Reggie Love

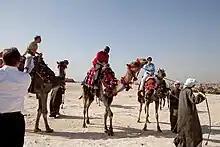
Love, Chief of Staff Rahm Emanuel, and Senior Advisor Valerie Jarrett take a ride on camels in Egypt on June 4, 2009.

Love applied for an internship on Capitol Hill in 2006. He was interviewed by Robert Gibbs, Obama's communications director, for a position in Obama's Senate office. He eventually rose to become deputy political director on Obama's Senate campaign side. He became Obama's personal assistant in 2007, during the 2008 presidential campaign.